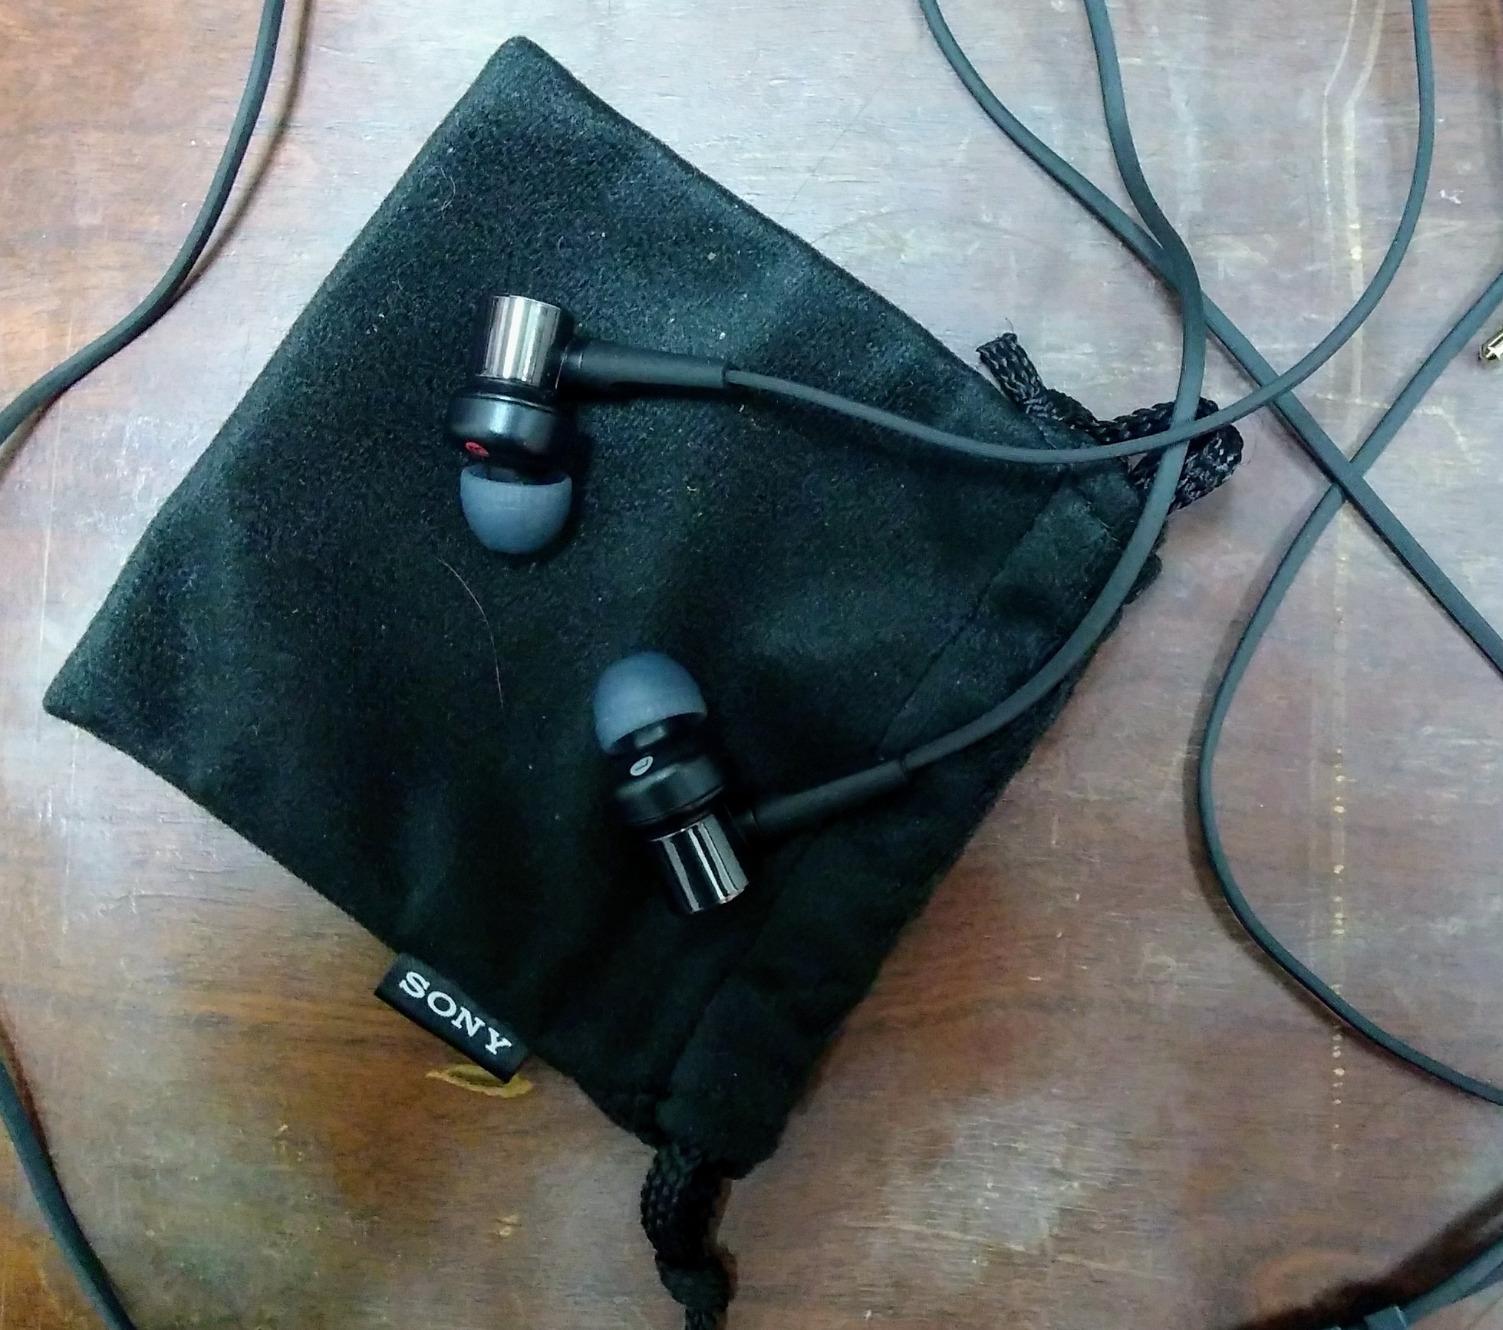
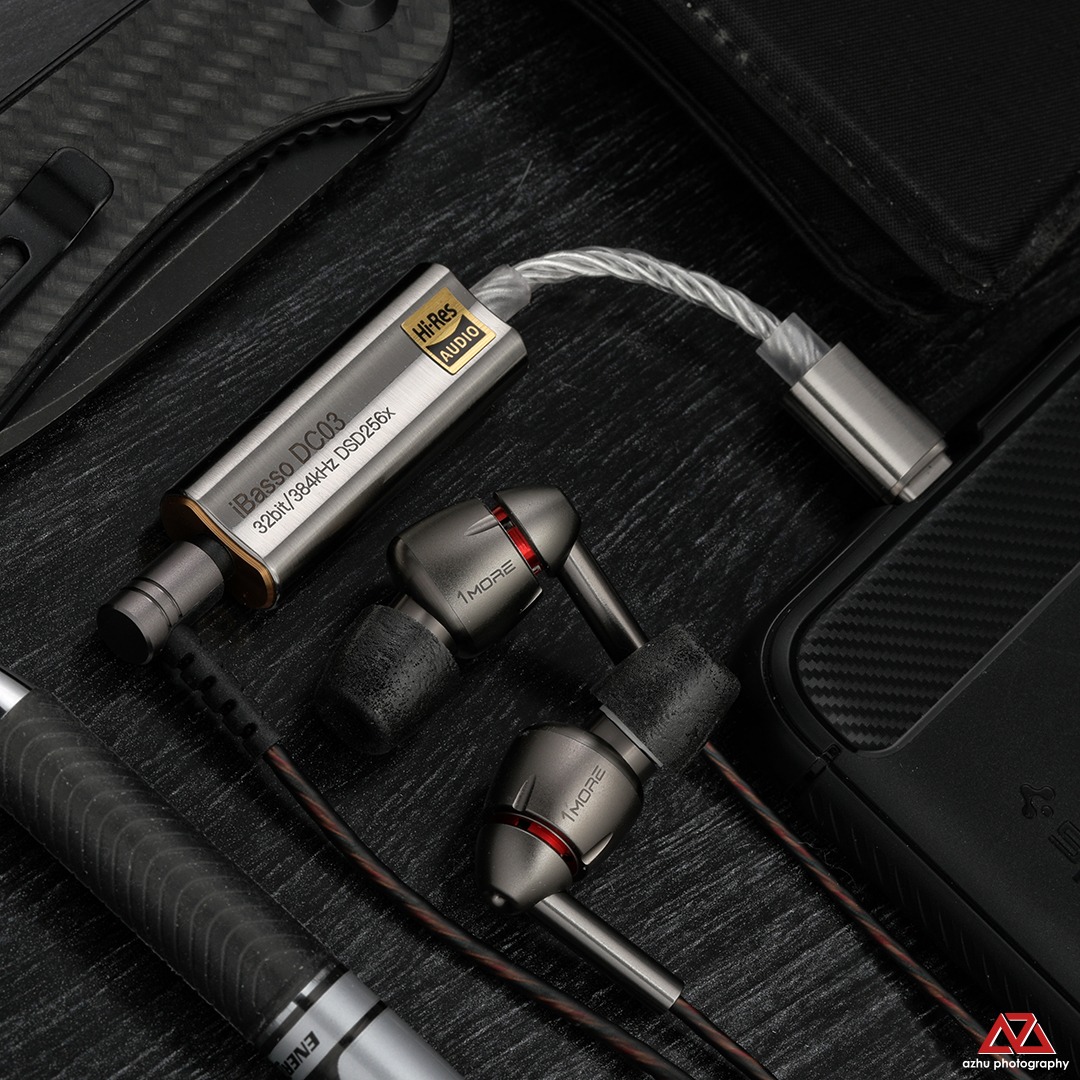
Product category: headphones
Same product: no